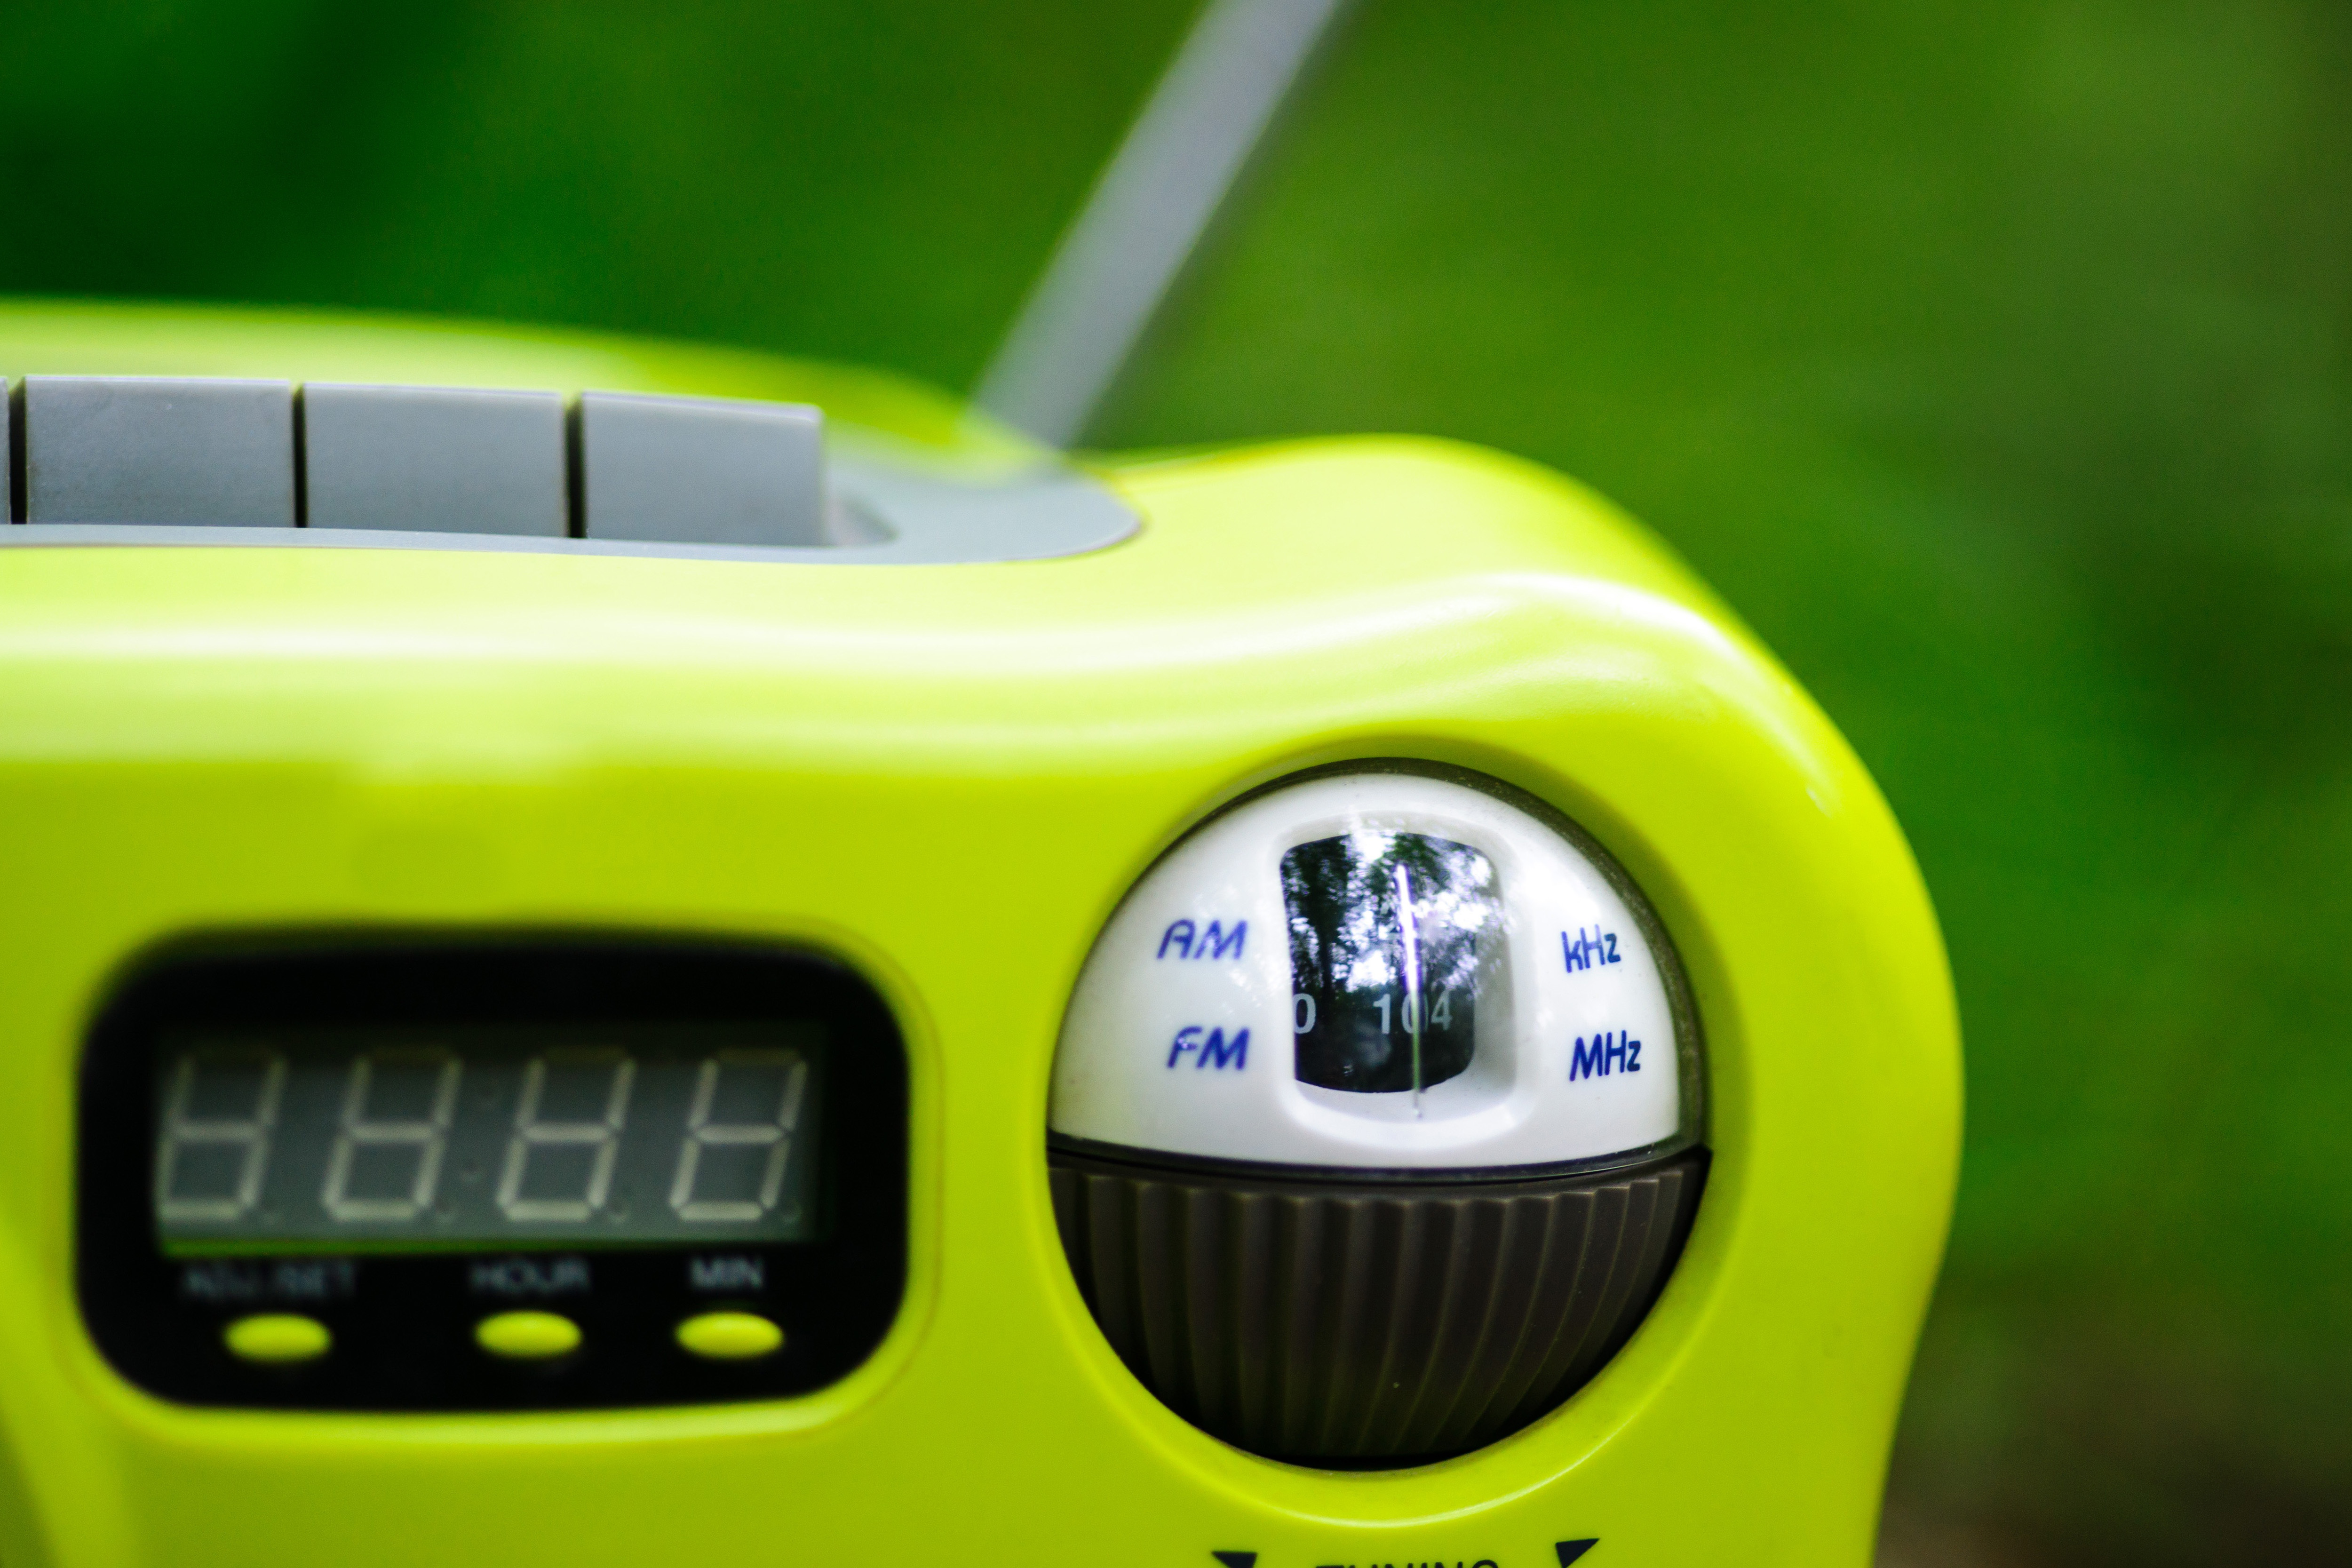
green, yellow, transport, technology, measuring instrument, electronic device, plant, vehicle